Roby, Missouri

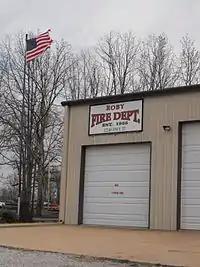
Roby Fire Station

Roby is an unincorporated community in northwestern Texas County, Missouri, United States. It is located approximately sixteen miles northwest of Houston and ten miles south of Fort Leonard Wood at the northern junction of Routes 17 and 32. Roby is home to the "Mark Twain National Forest" campgrounds.